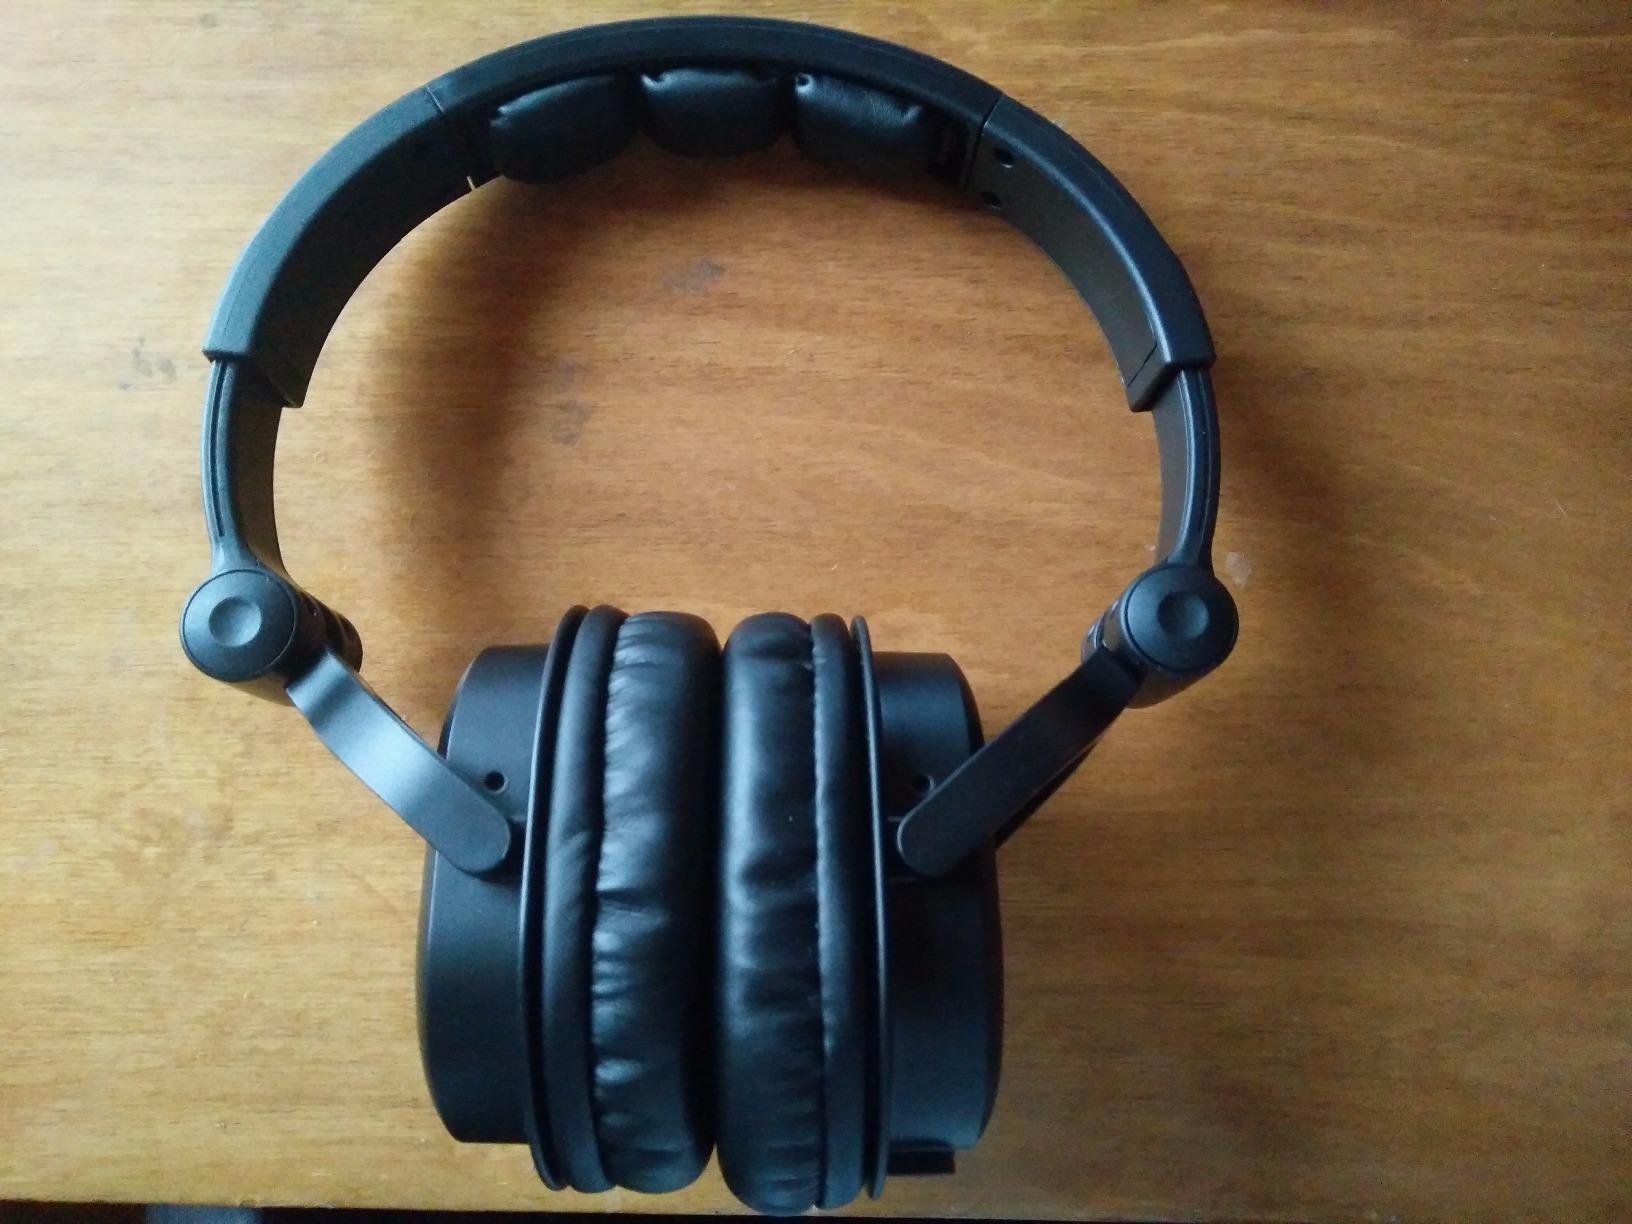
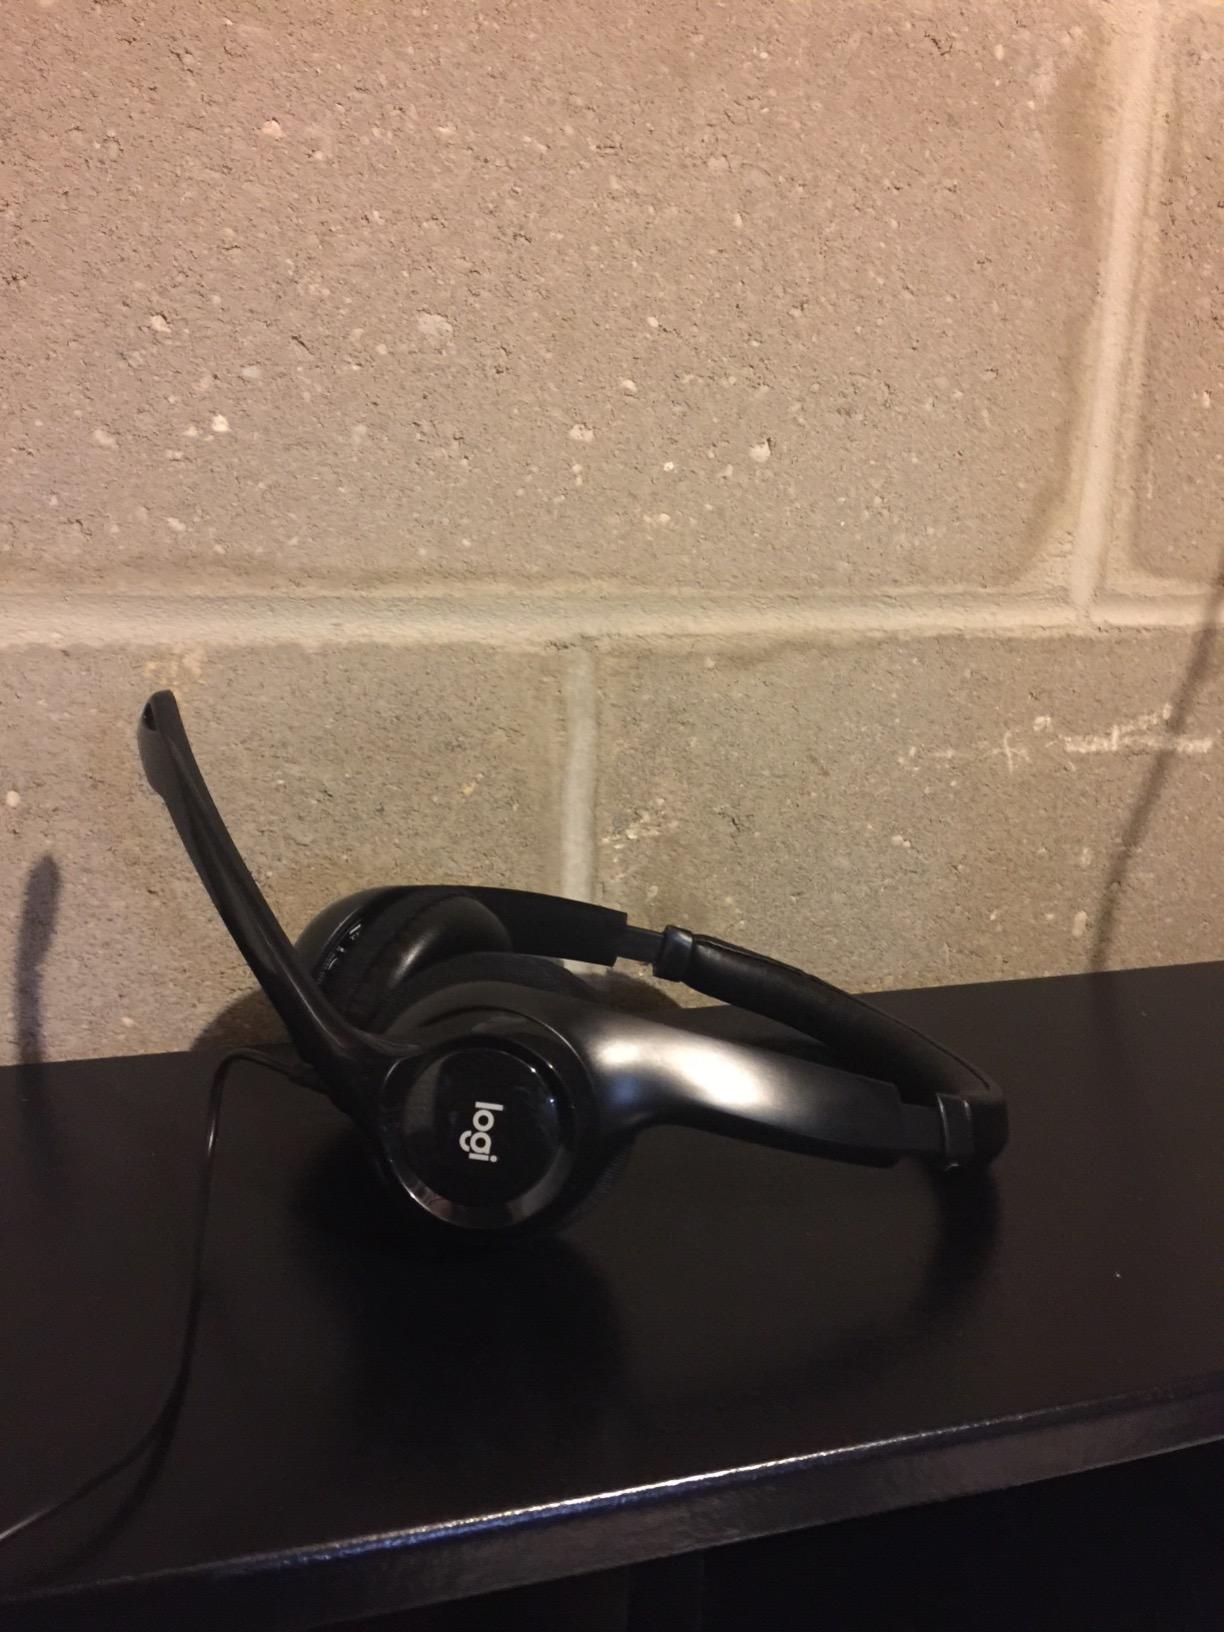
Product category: headphones
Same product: no